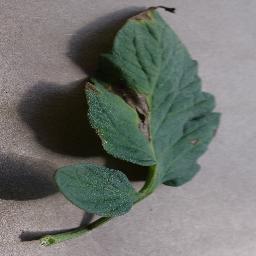
Label: Tomato___Early_blight